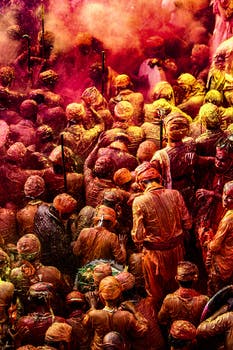
Label: No Watermark